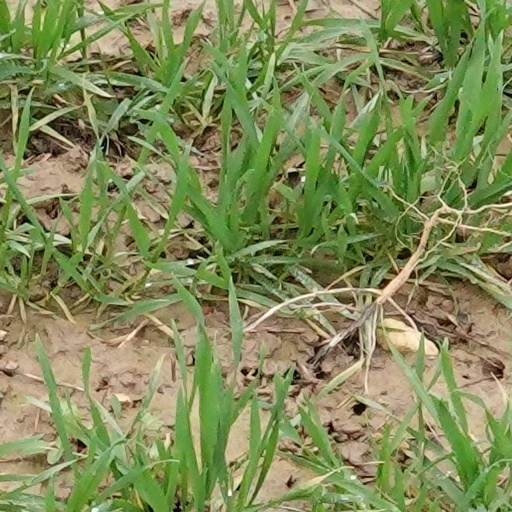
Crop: wheat